Byron Dafoe

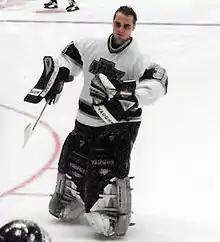
Dafoe with the Los Angeles Kings in 1996

With the Kings, Dafoe not only became an NHL regular but stepped into the starter's role while the previous incumbent, Kelly Hrudey, became his backup. Dafoe played 47 games but won just 14 with a struggling Kings club and posted the worst goals against and save percentage numbers on the team. The following year, Hrudey was with the San Jose Sharks, and Dafoe shared the crease with Stephane Fiset. The duo posted very similar numbers for the club, but in the offseason, the Kings made Fiset their goaltender going forward and Dafoe was again packaged with Dmitri Khristich, and dealt to the Boston Bruins.